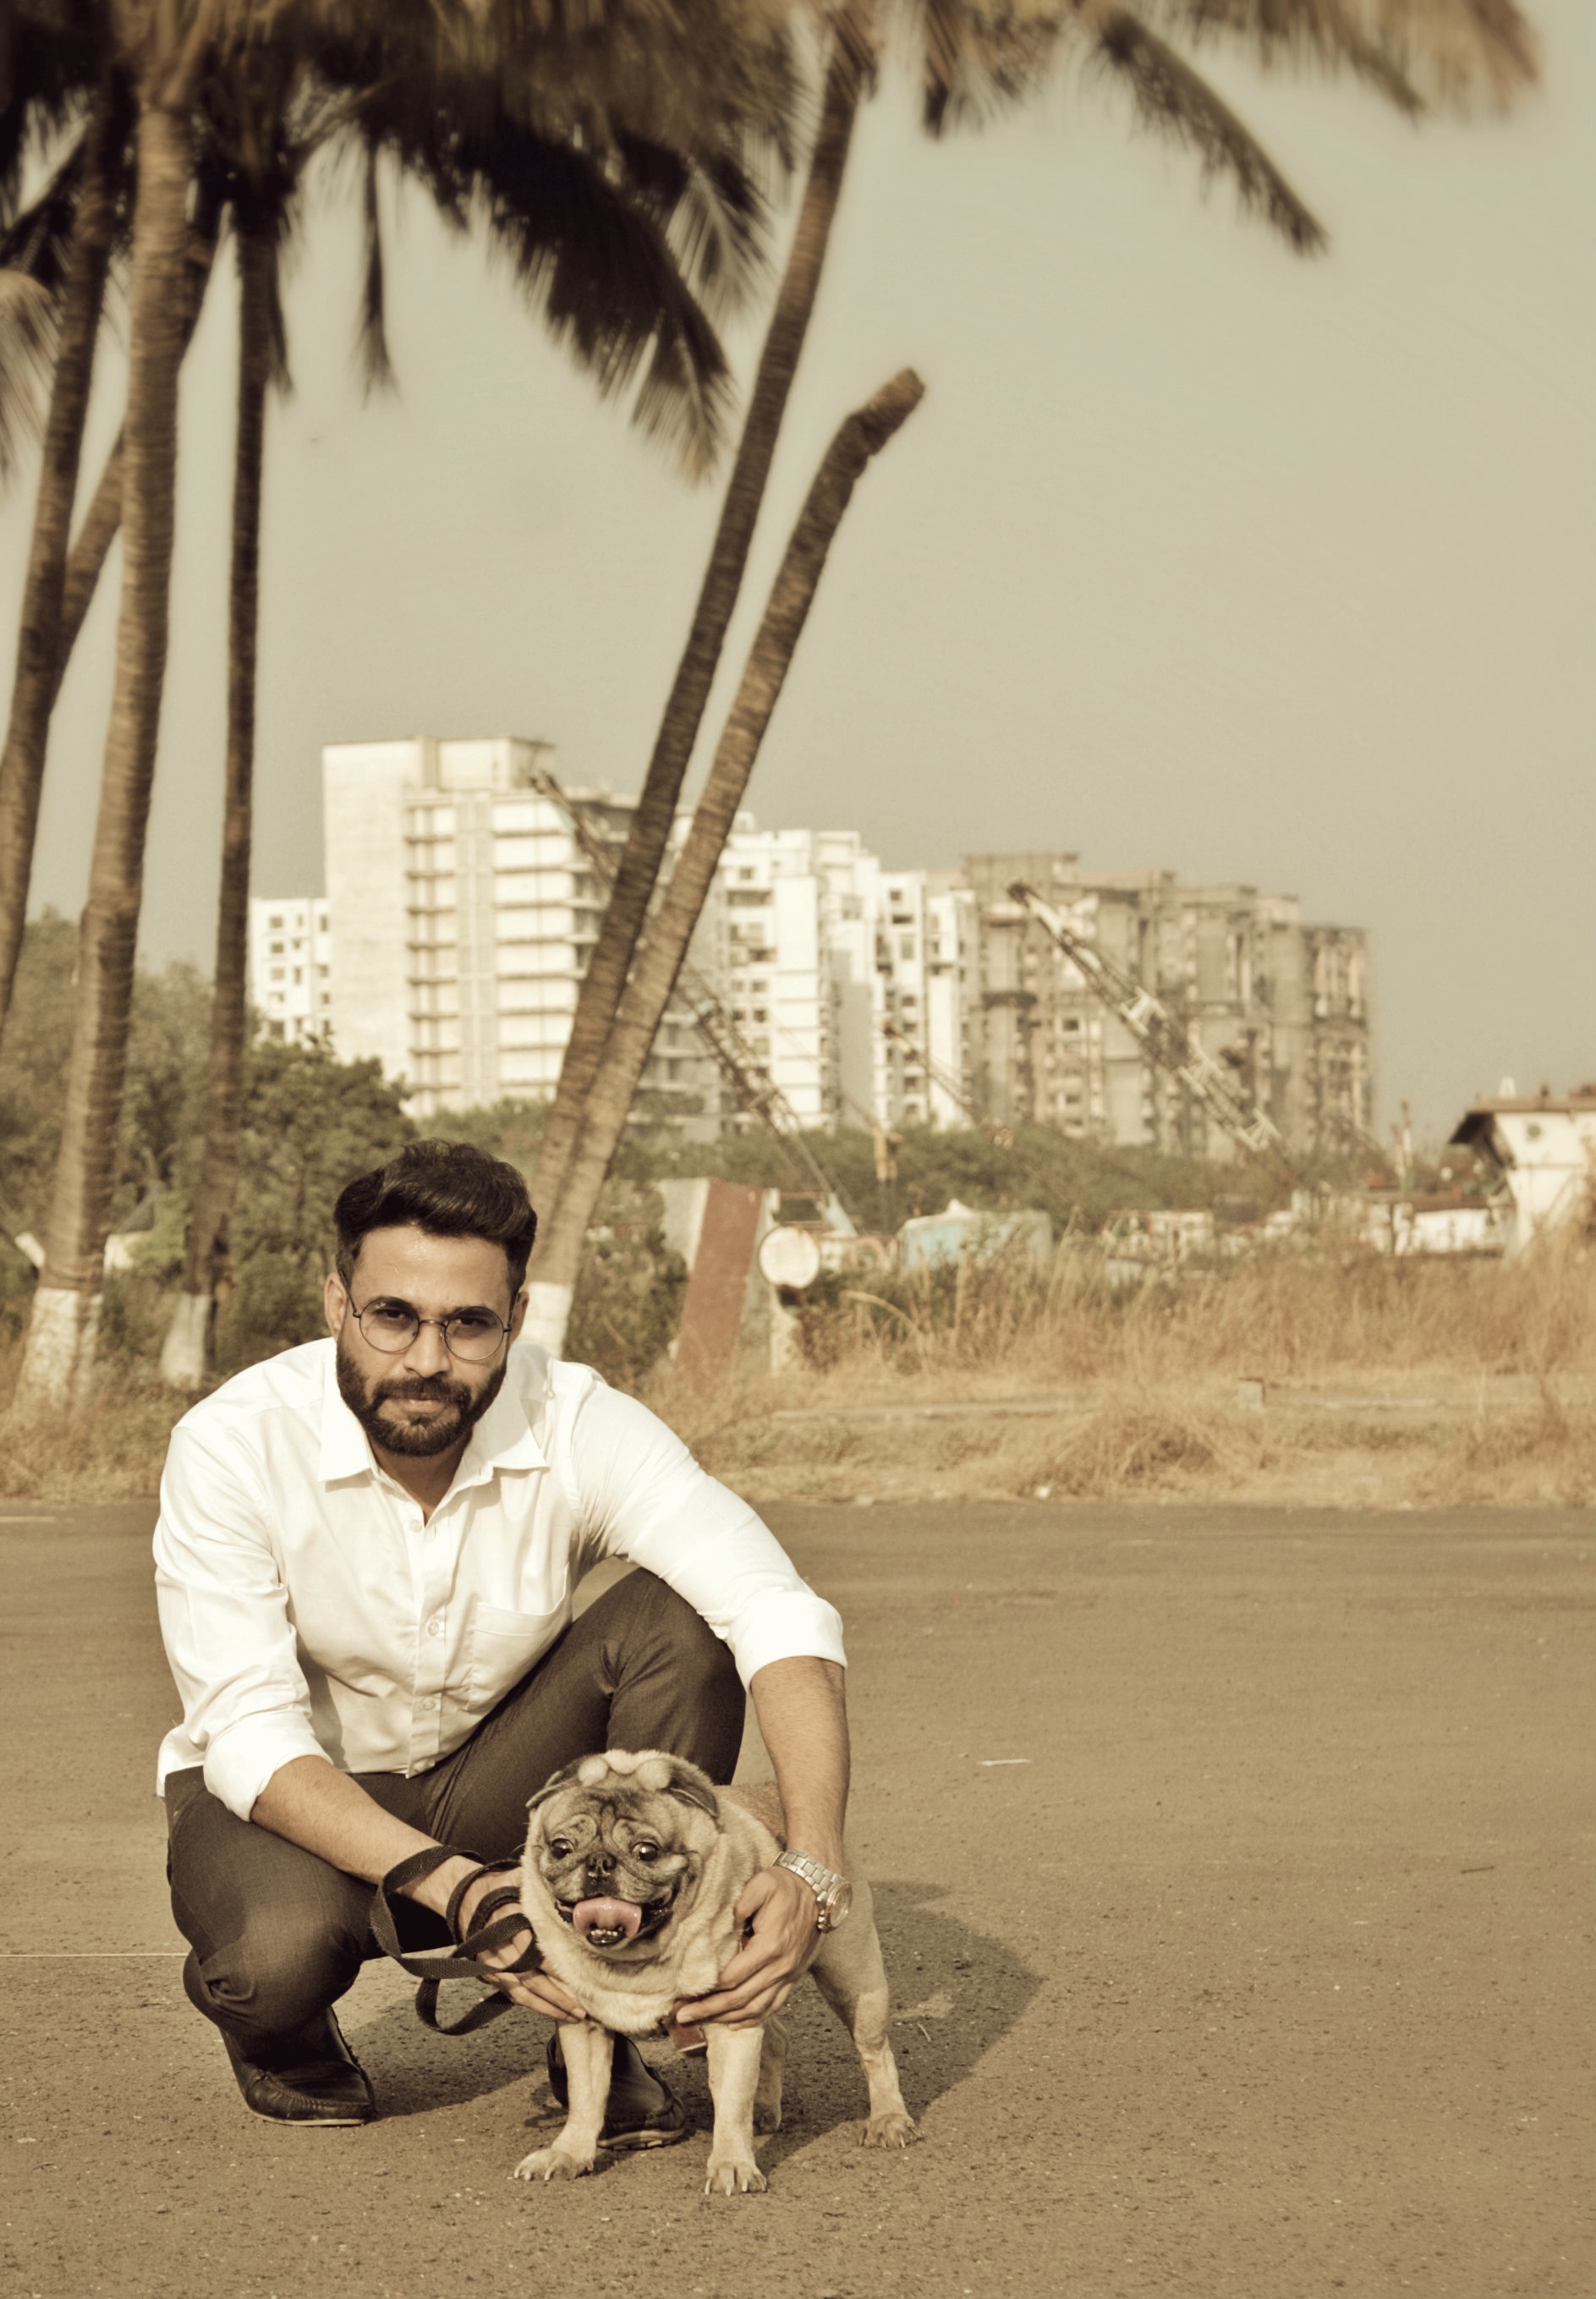
people, dog, photograph, image